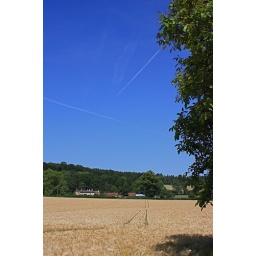
Vapour trails against a blue sky are a common sight at this time of year.